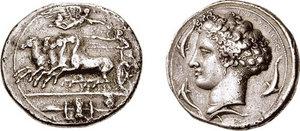
Syracuse est une ville italienne d'environ 123 000 habitants située sur la côte, dans le sud-est de la Sicile.
Vers 380-370 av. J.-C. :